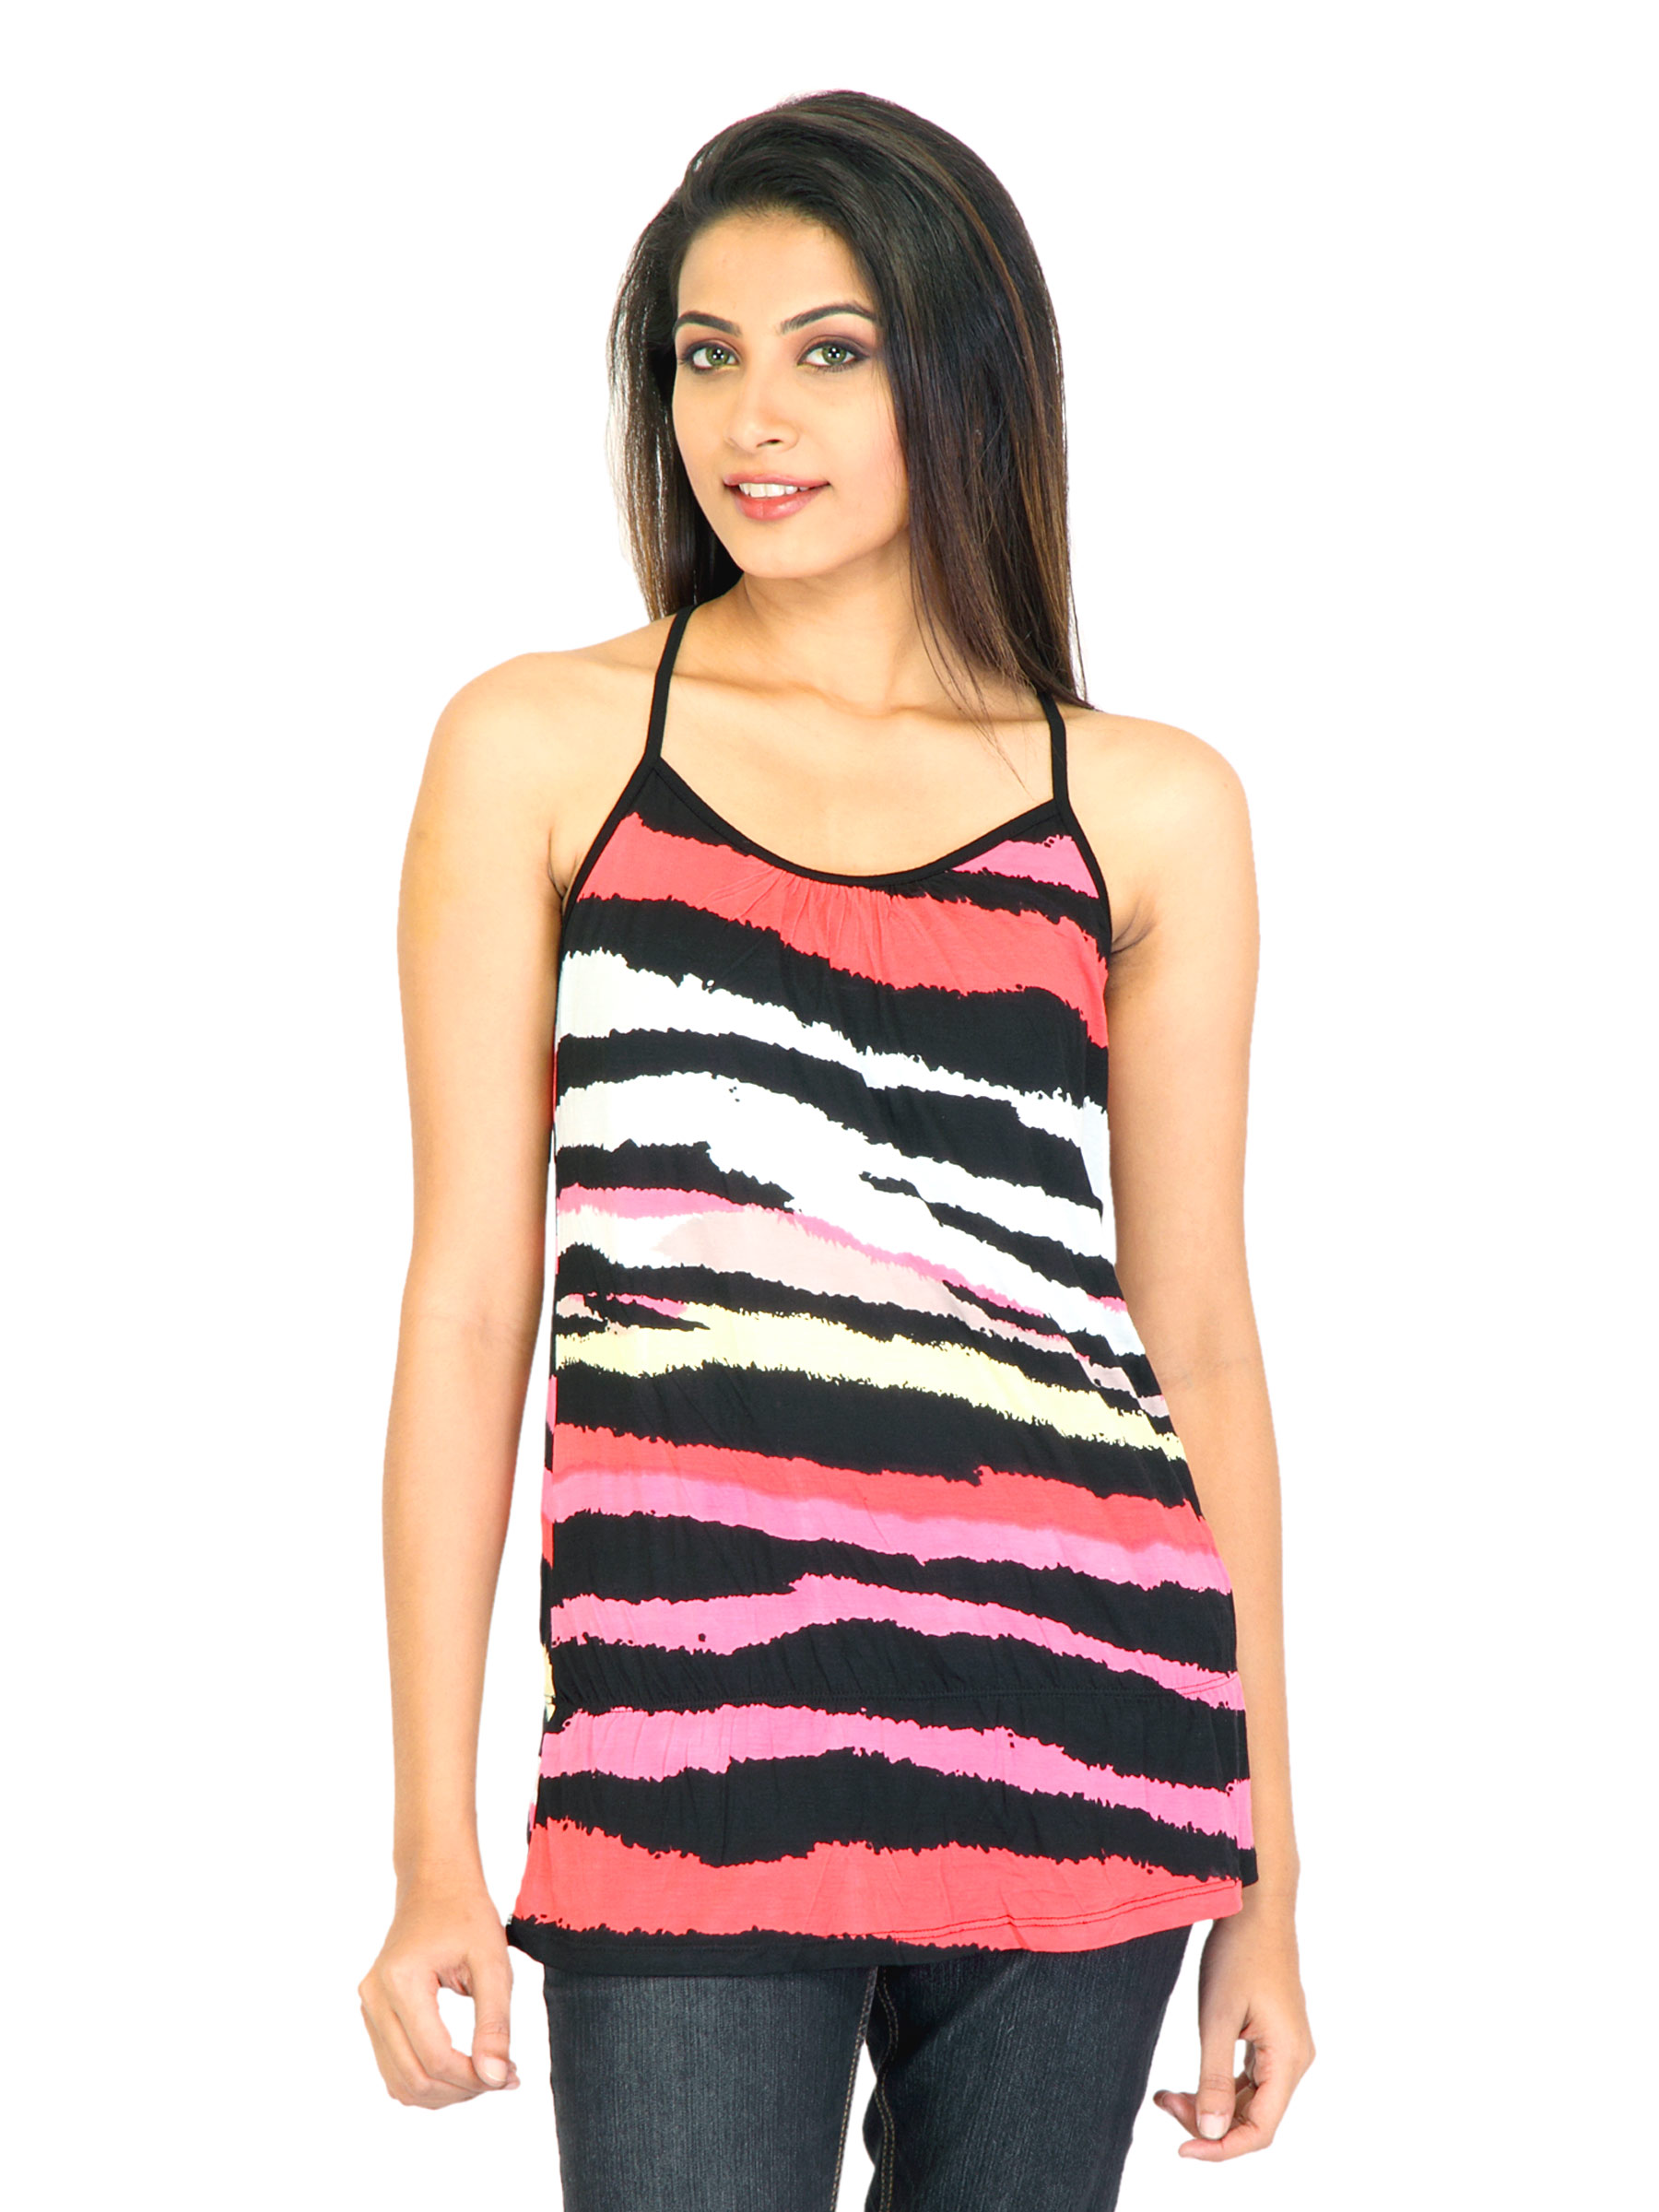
Jealous 21 Women Stripes Black Tops
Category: Apparel / Topwear / Tops
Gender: Women
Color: Black
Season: Fall 2011
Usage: Casual